Social Democratic Party of America

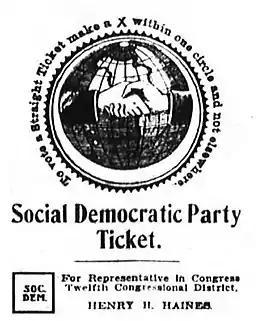
The Chicago SDP made use of the same clasped-hands-over-a-globe logo that was later appropriated by the Socialist Party of America.

In addition to the "colonizationists", who favored concentration of their efforts on building a model economic unit and gaining the achievement of socialism through the power of example there emerged a "political action wing", which sought to achieve socialism through political organization and use of the electoral process, starting with concentration on a single state.